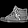
Label: Sneaker